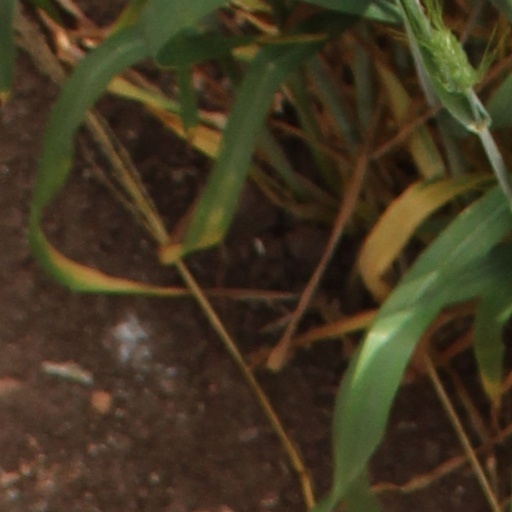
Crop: wheat